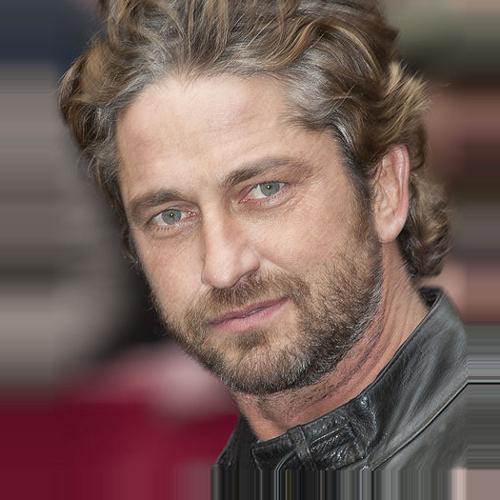
Age: 41